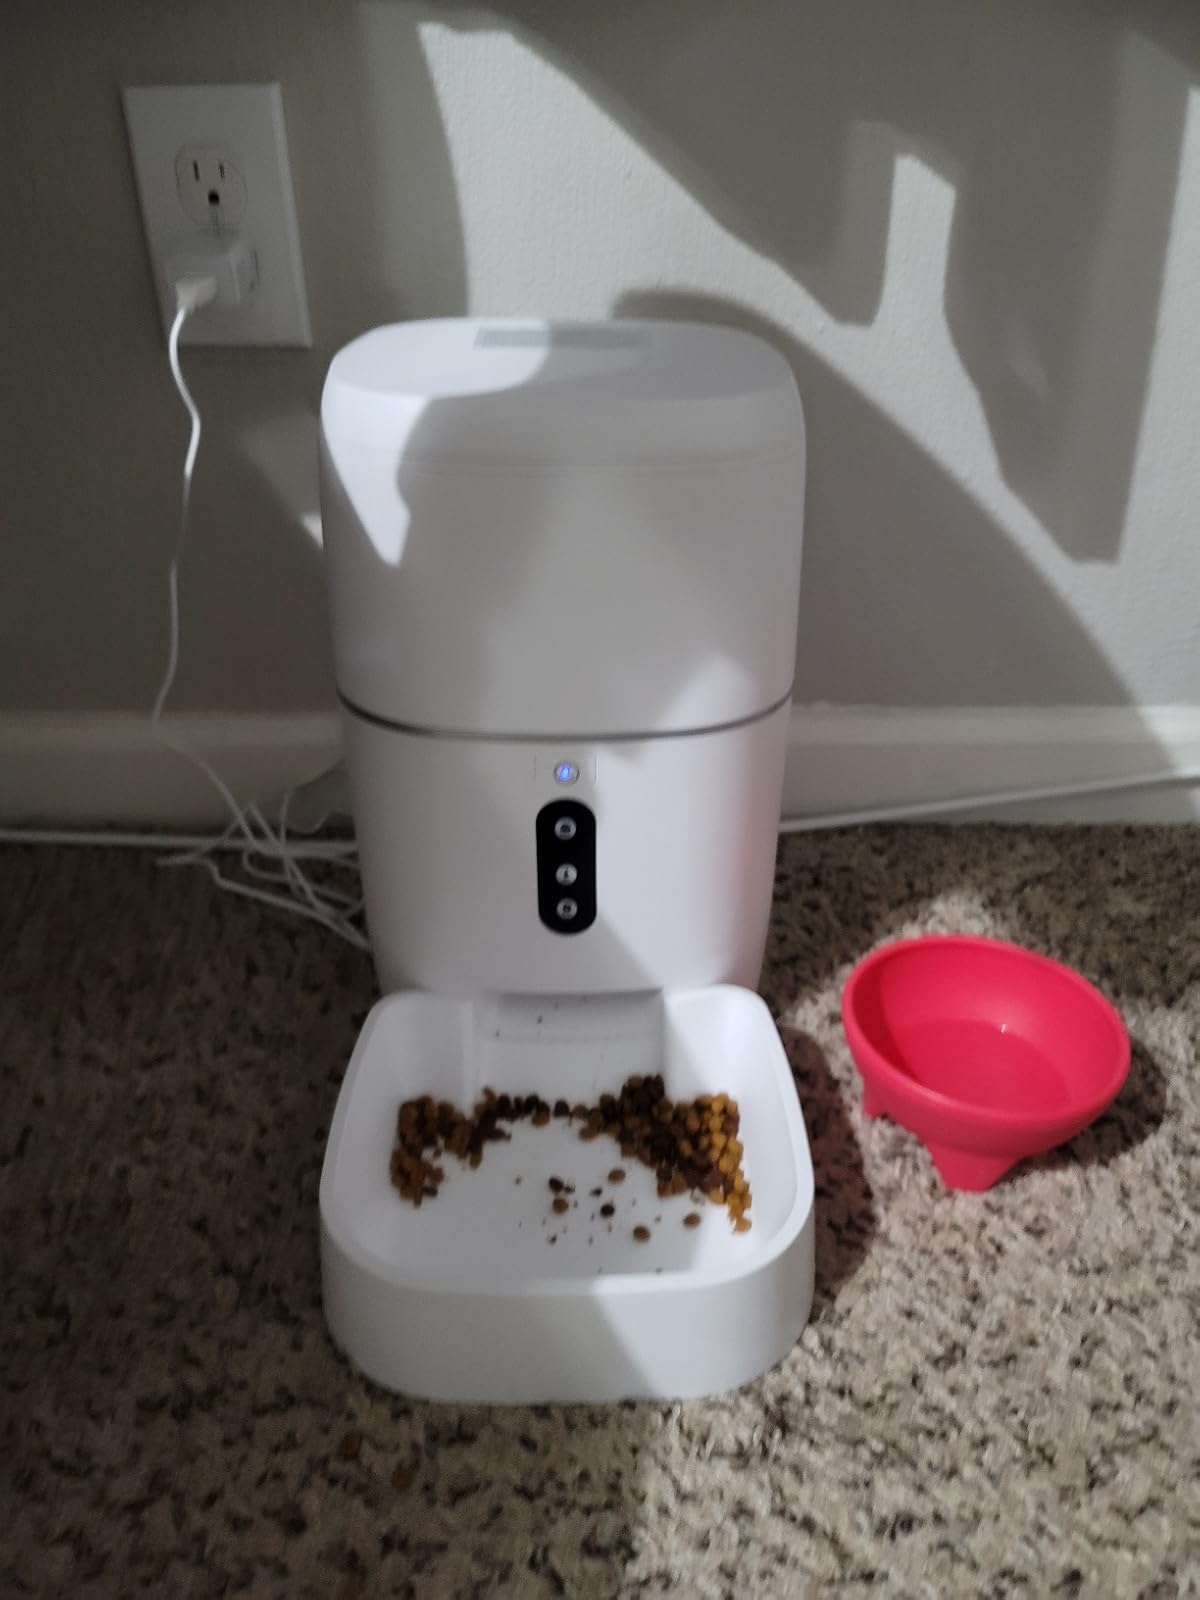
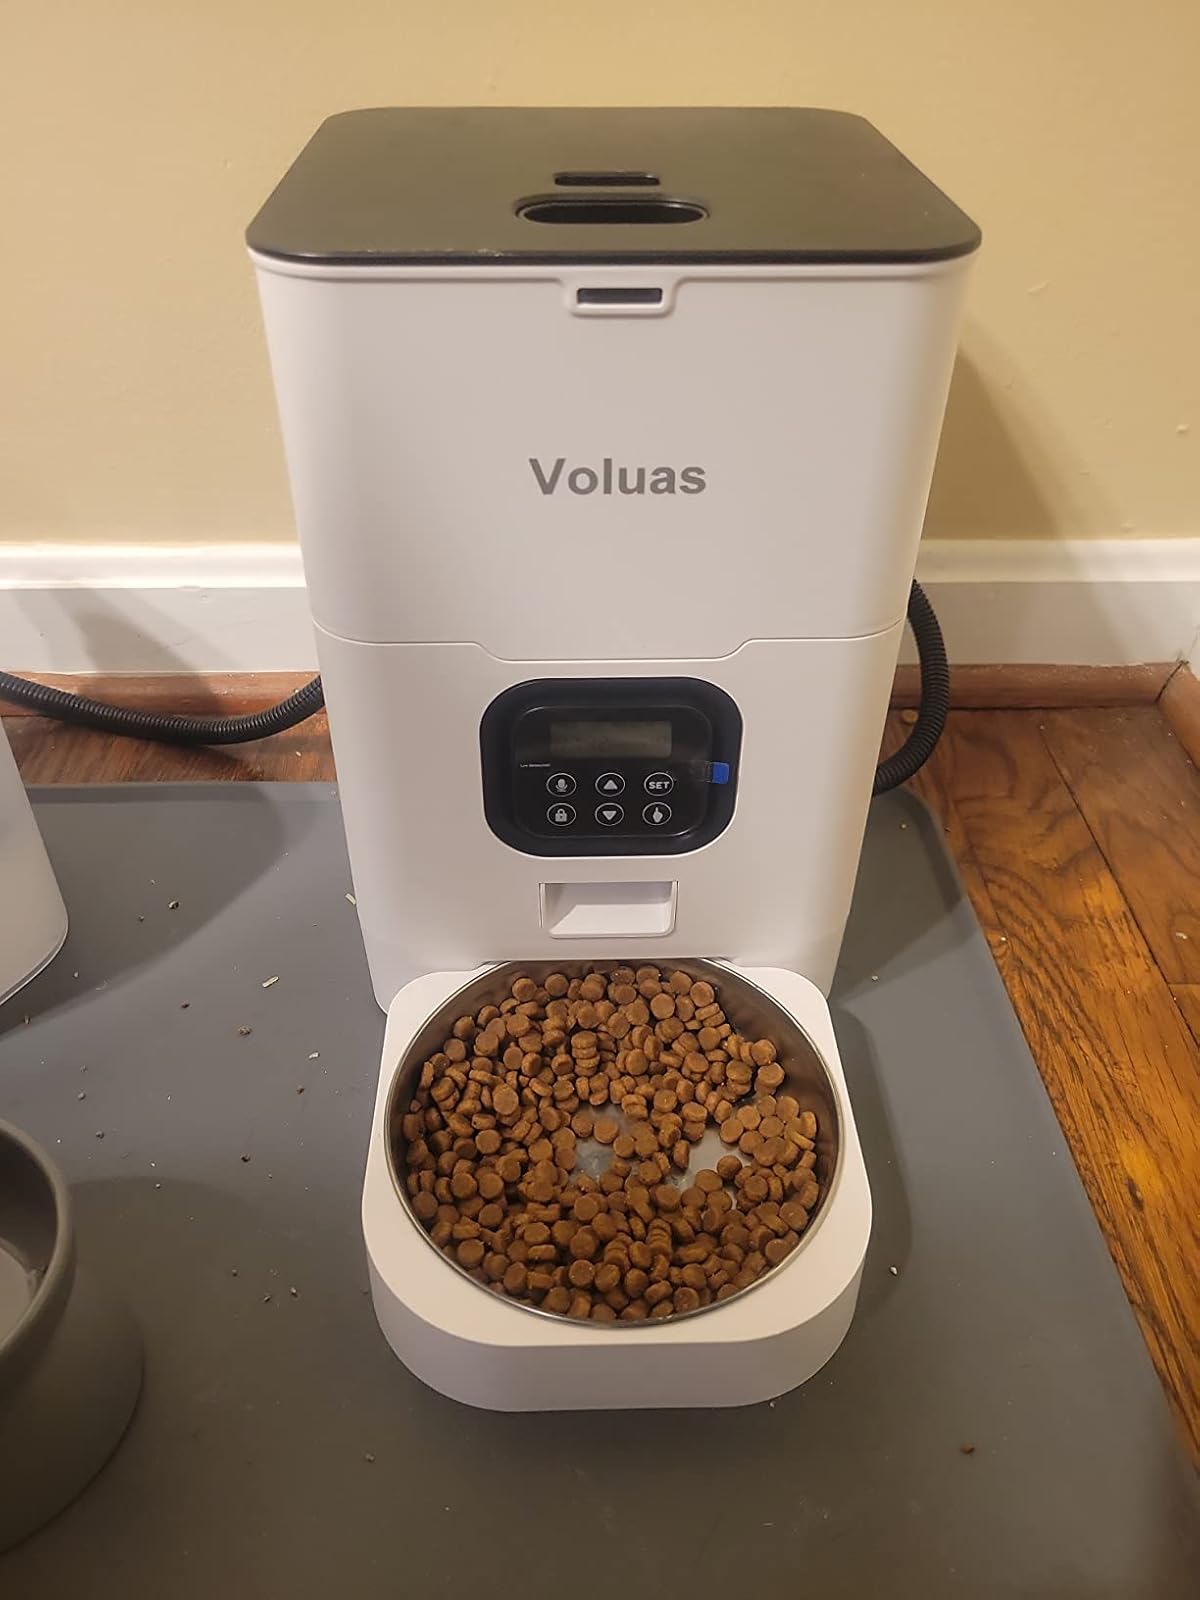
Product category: items_feeder
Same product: no